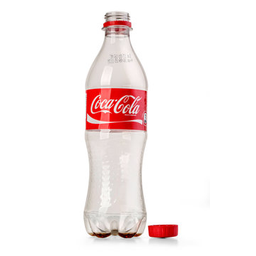
Label: bottles